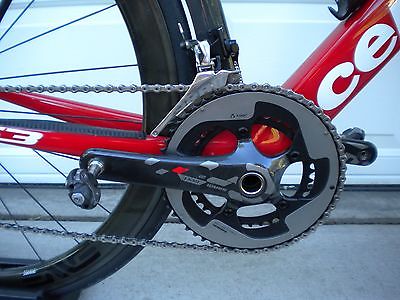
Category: bicycle